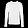
Label: Pullover